George Mason Graham

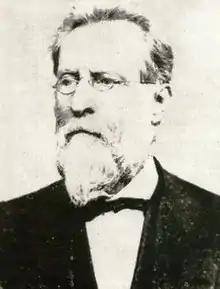

George Mason Graham (21 August 1807 – 31 January 1891), known as Mason Graham, was a Virginia-born lawyer, planter and educator. Sometimes called the “Father of LSU,” Graham became the first chairman of the board of trustees of the Louisiana State Seminary of Learning, the forerunner of Louisiana State University.